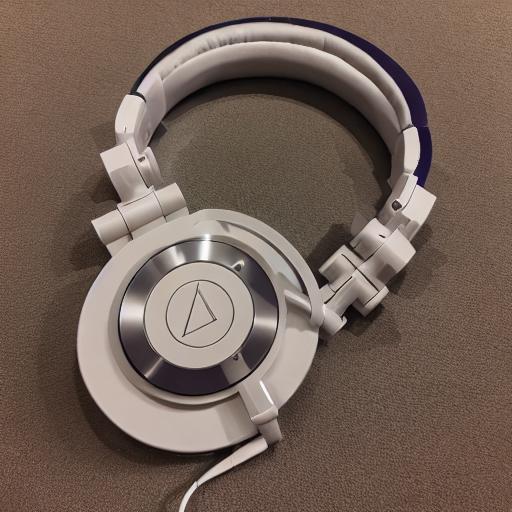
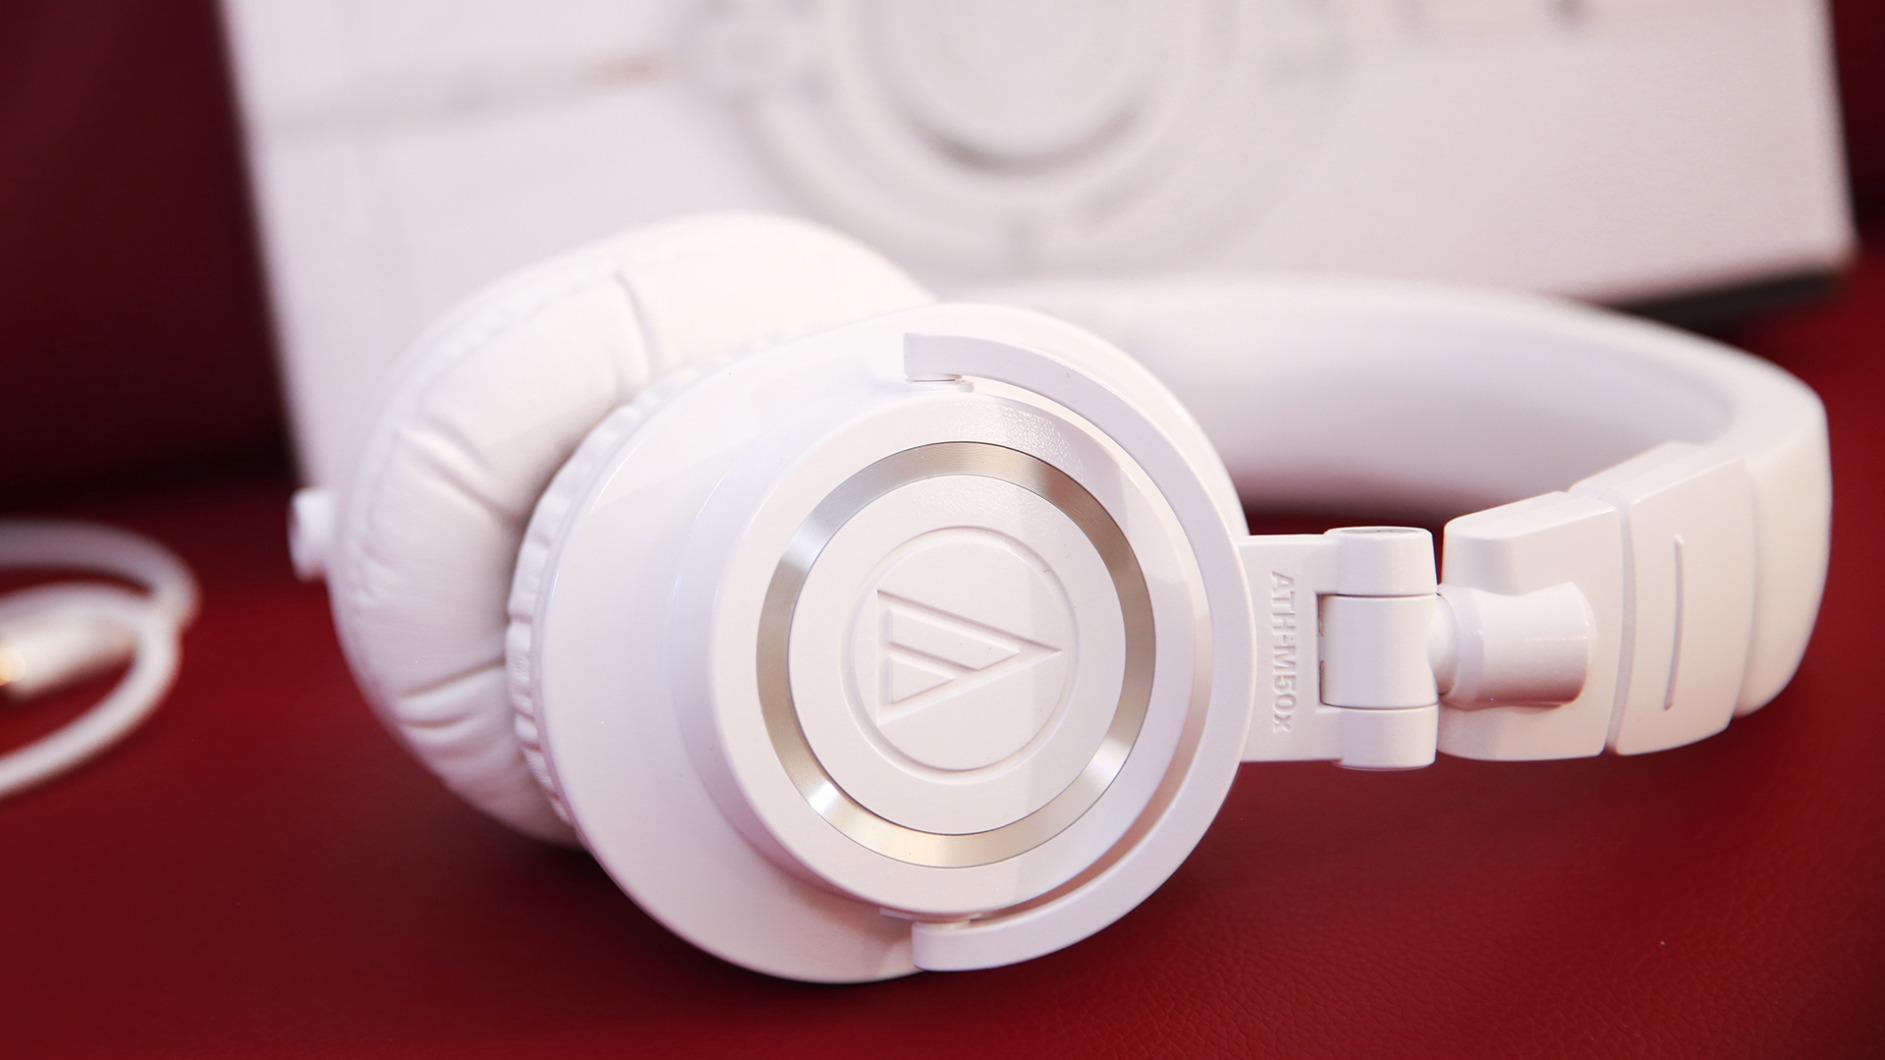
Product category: headphones
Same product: no